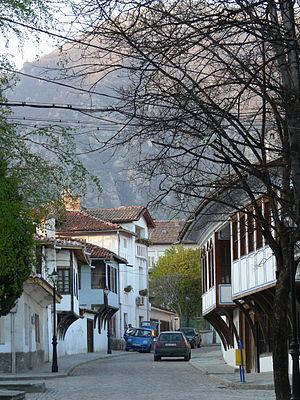
Karlovo est une ville centre de la Bulgarie, située dans l'une des vallées du versant sud de la chaîne du Balkan : la « vallée des roses ».